Barrister

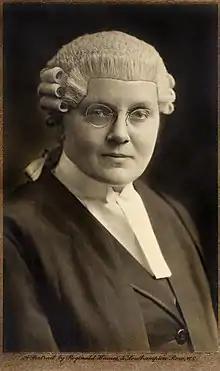
Helena Normanton, one of the first female British barristers

Although with somewhat different laws, England and Wales are considered within the United Kingdom a single united and unified legal jurisdiction for the purposes of both civil and criminal law, alongside Scotland and Northern Ireland, the other two legal jurisdictions within the United Kingdom. England and Wales are covered by a common bar and a single law society.